The Thief of Bagdad (1924 film)

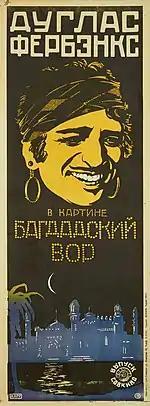
Soviet Russian film poster of "The Thief of Bagdad", by

Ahmed steals as he pleases in the city of Bagdad. Wandering into a mosque, he tells a holy man he disdains his philosophy: "What I want, I take."